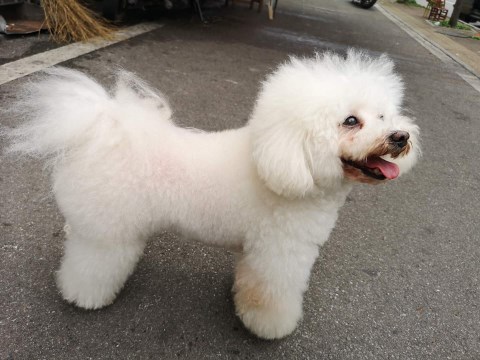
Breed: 3083-n000117-Bichon_Frise